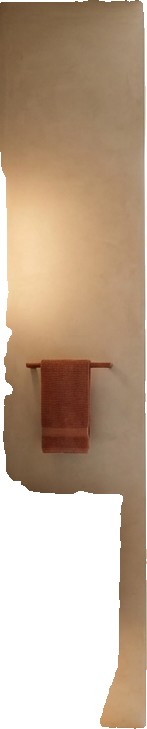
Surface category: wall